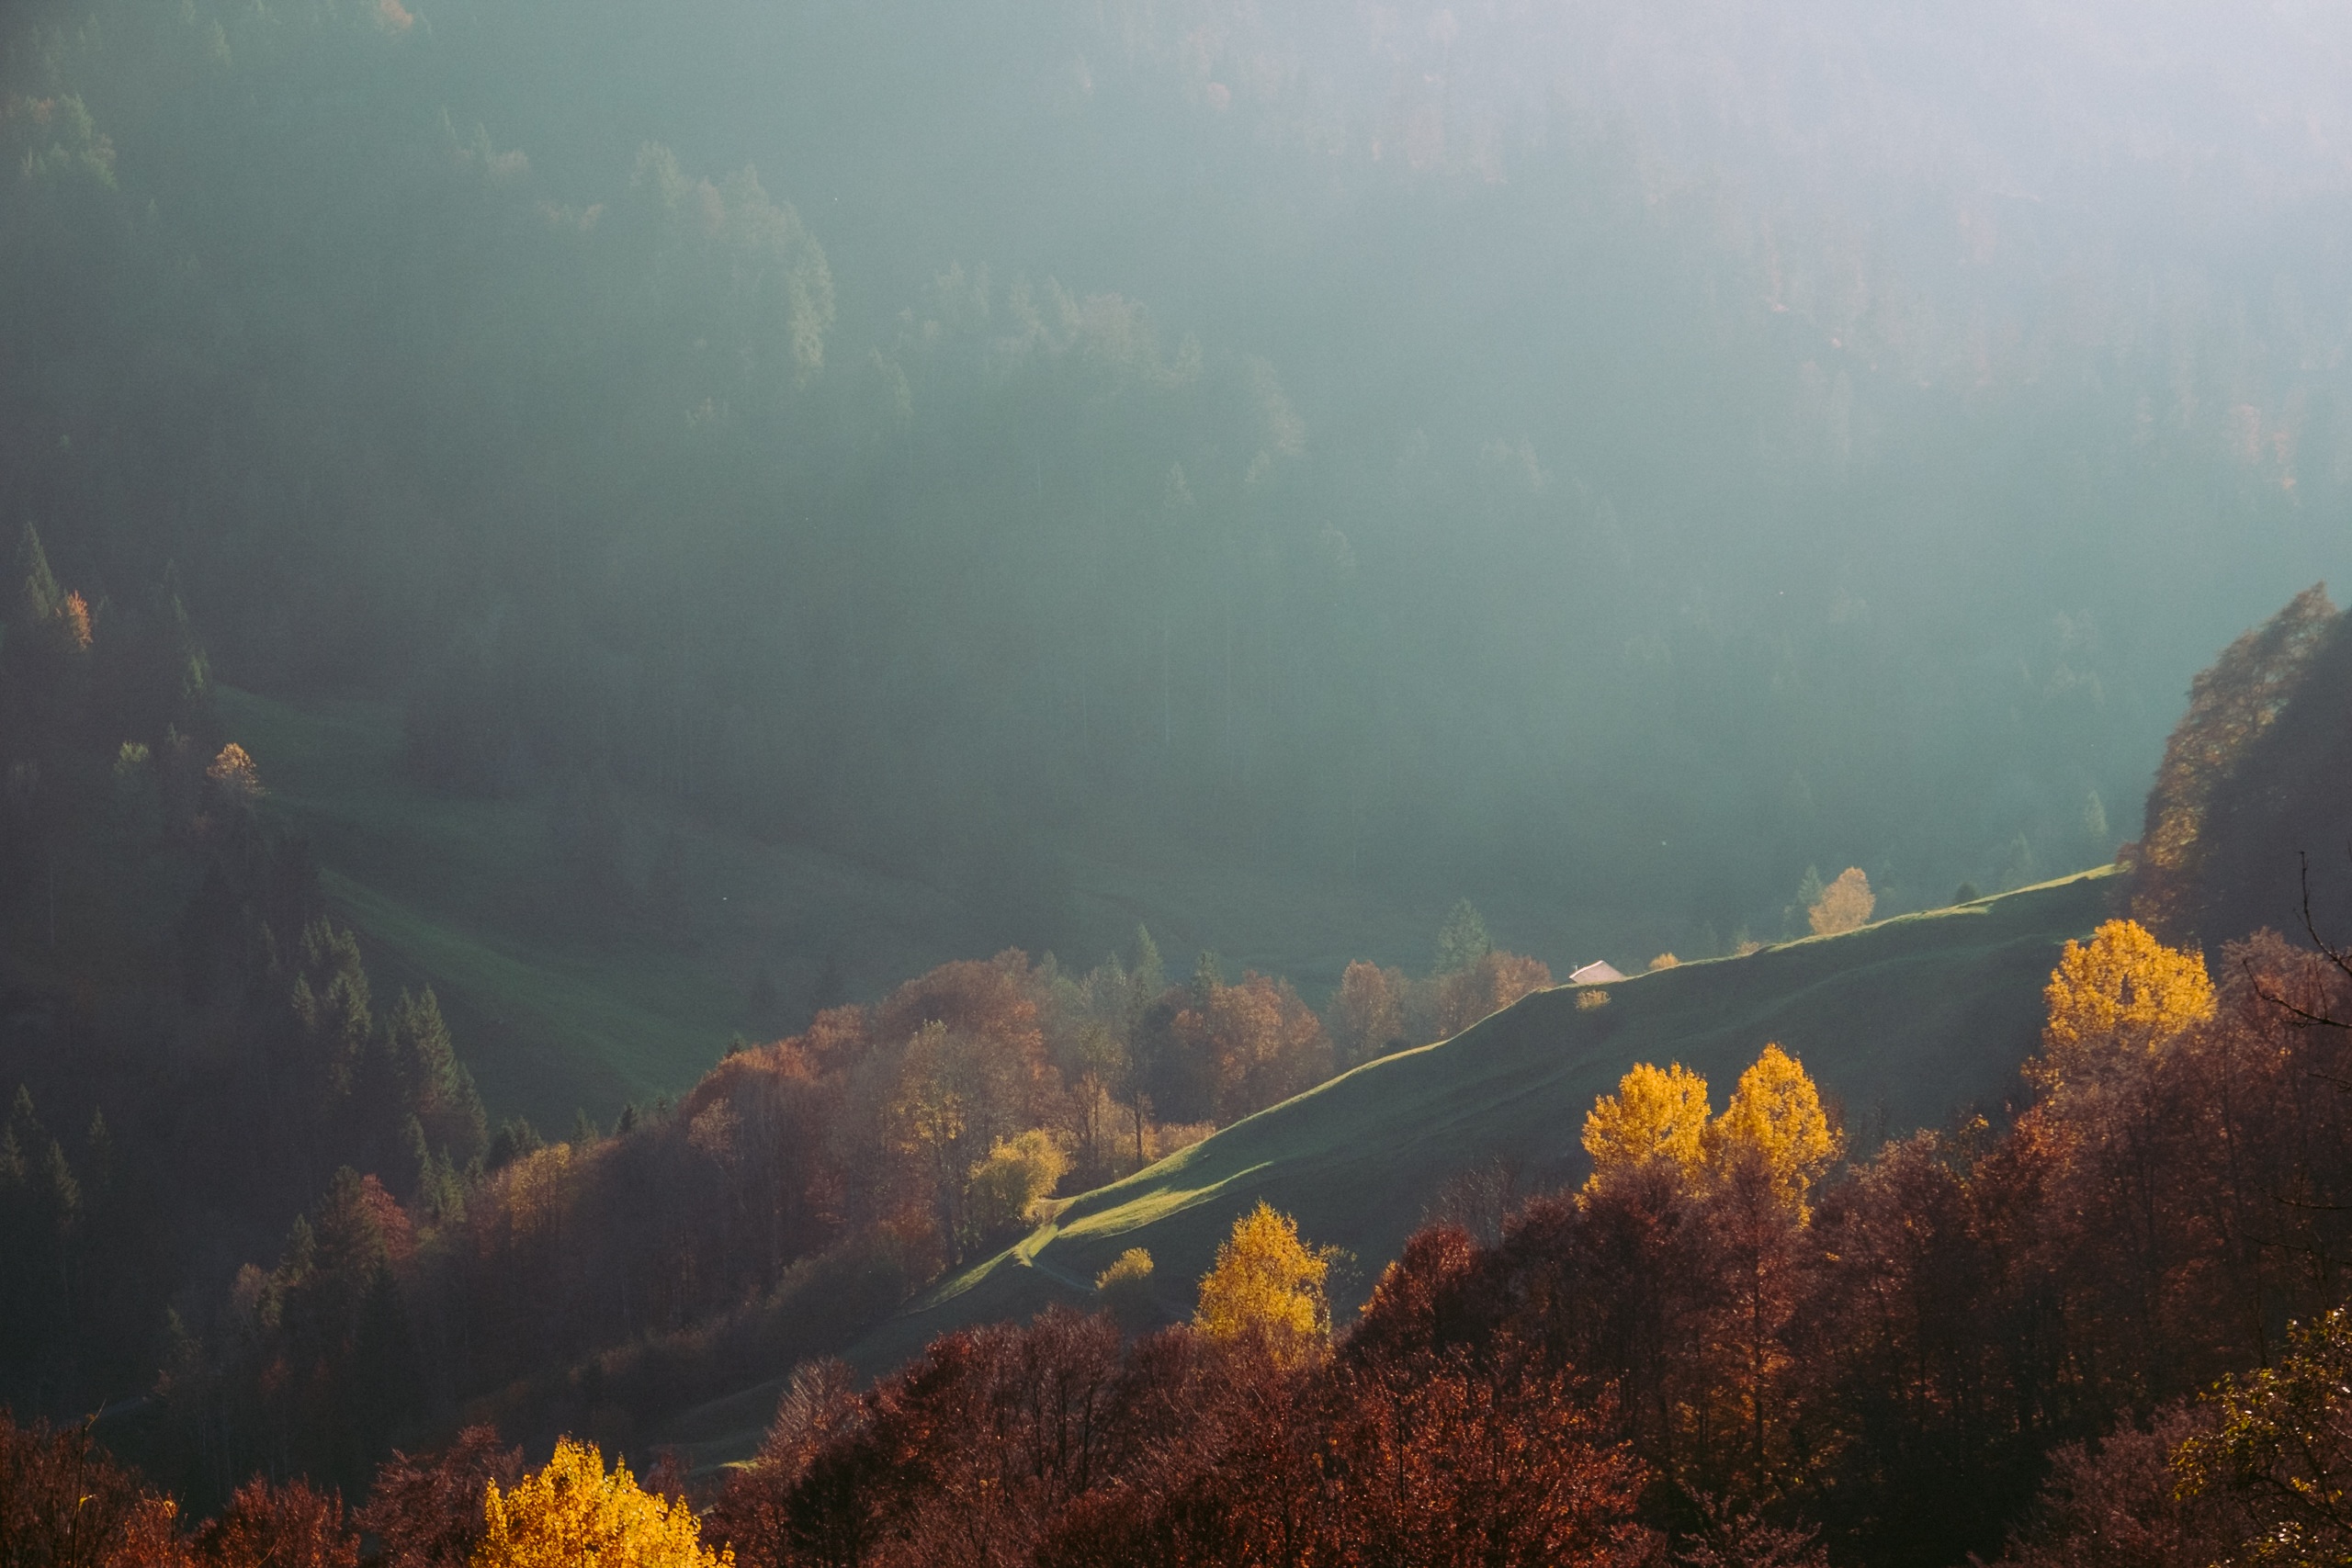
landscape, nature, forest, mountain, cloud, sunrise, mist, sunlight, morning, leaf, hill, dawn, mountain range, autumn, weather, atmospheric phenomenon, mountainous landforms